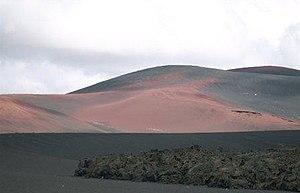
La réserve provinciale La Payunia, Payún ou Payén, est une zone protégée d'Argentine située au sud de la province de Mendoza. Elle se trouve dans le département de Malargüe, qui constitue l'essentiel de la Patagonie mendocinienne.